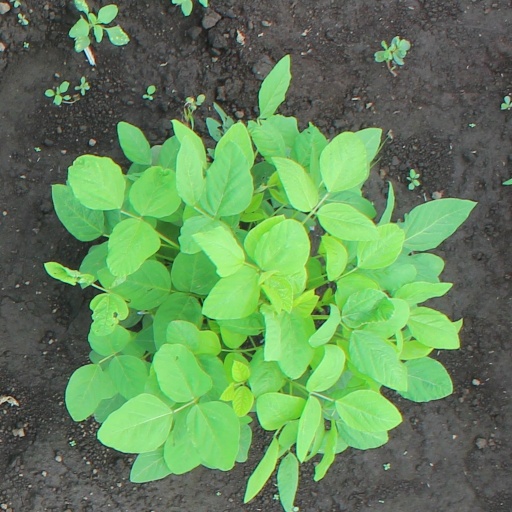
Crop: soybean